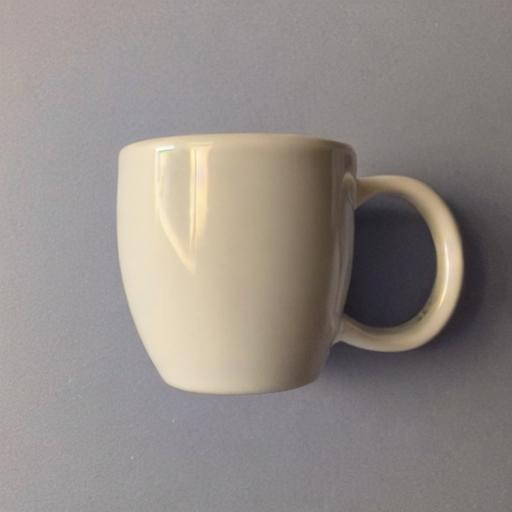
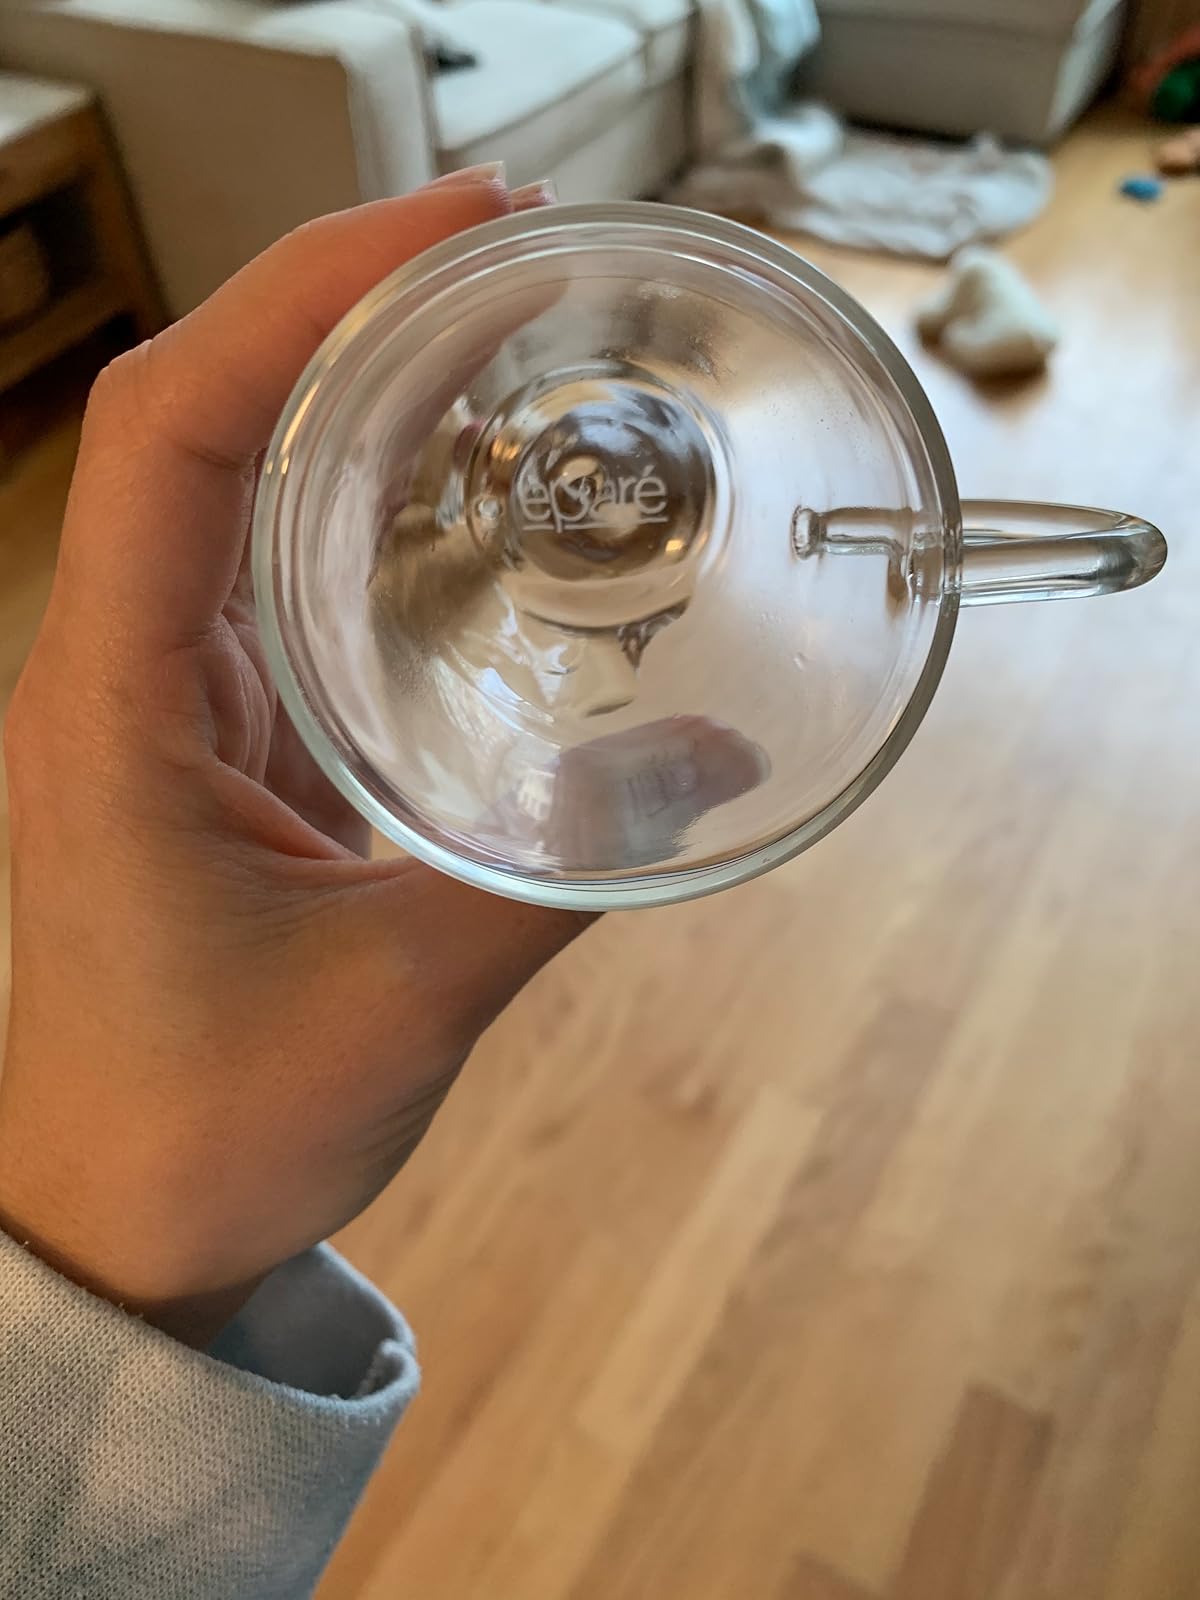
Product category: items_mug
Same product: no